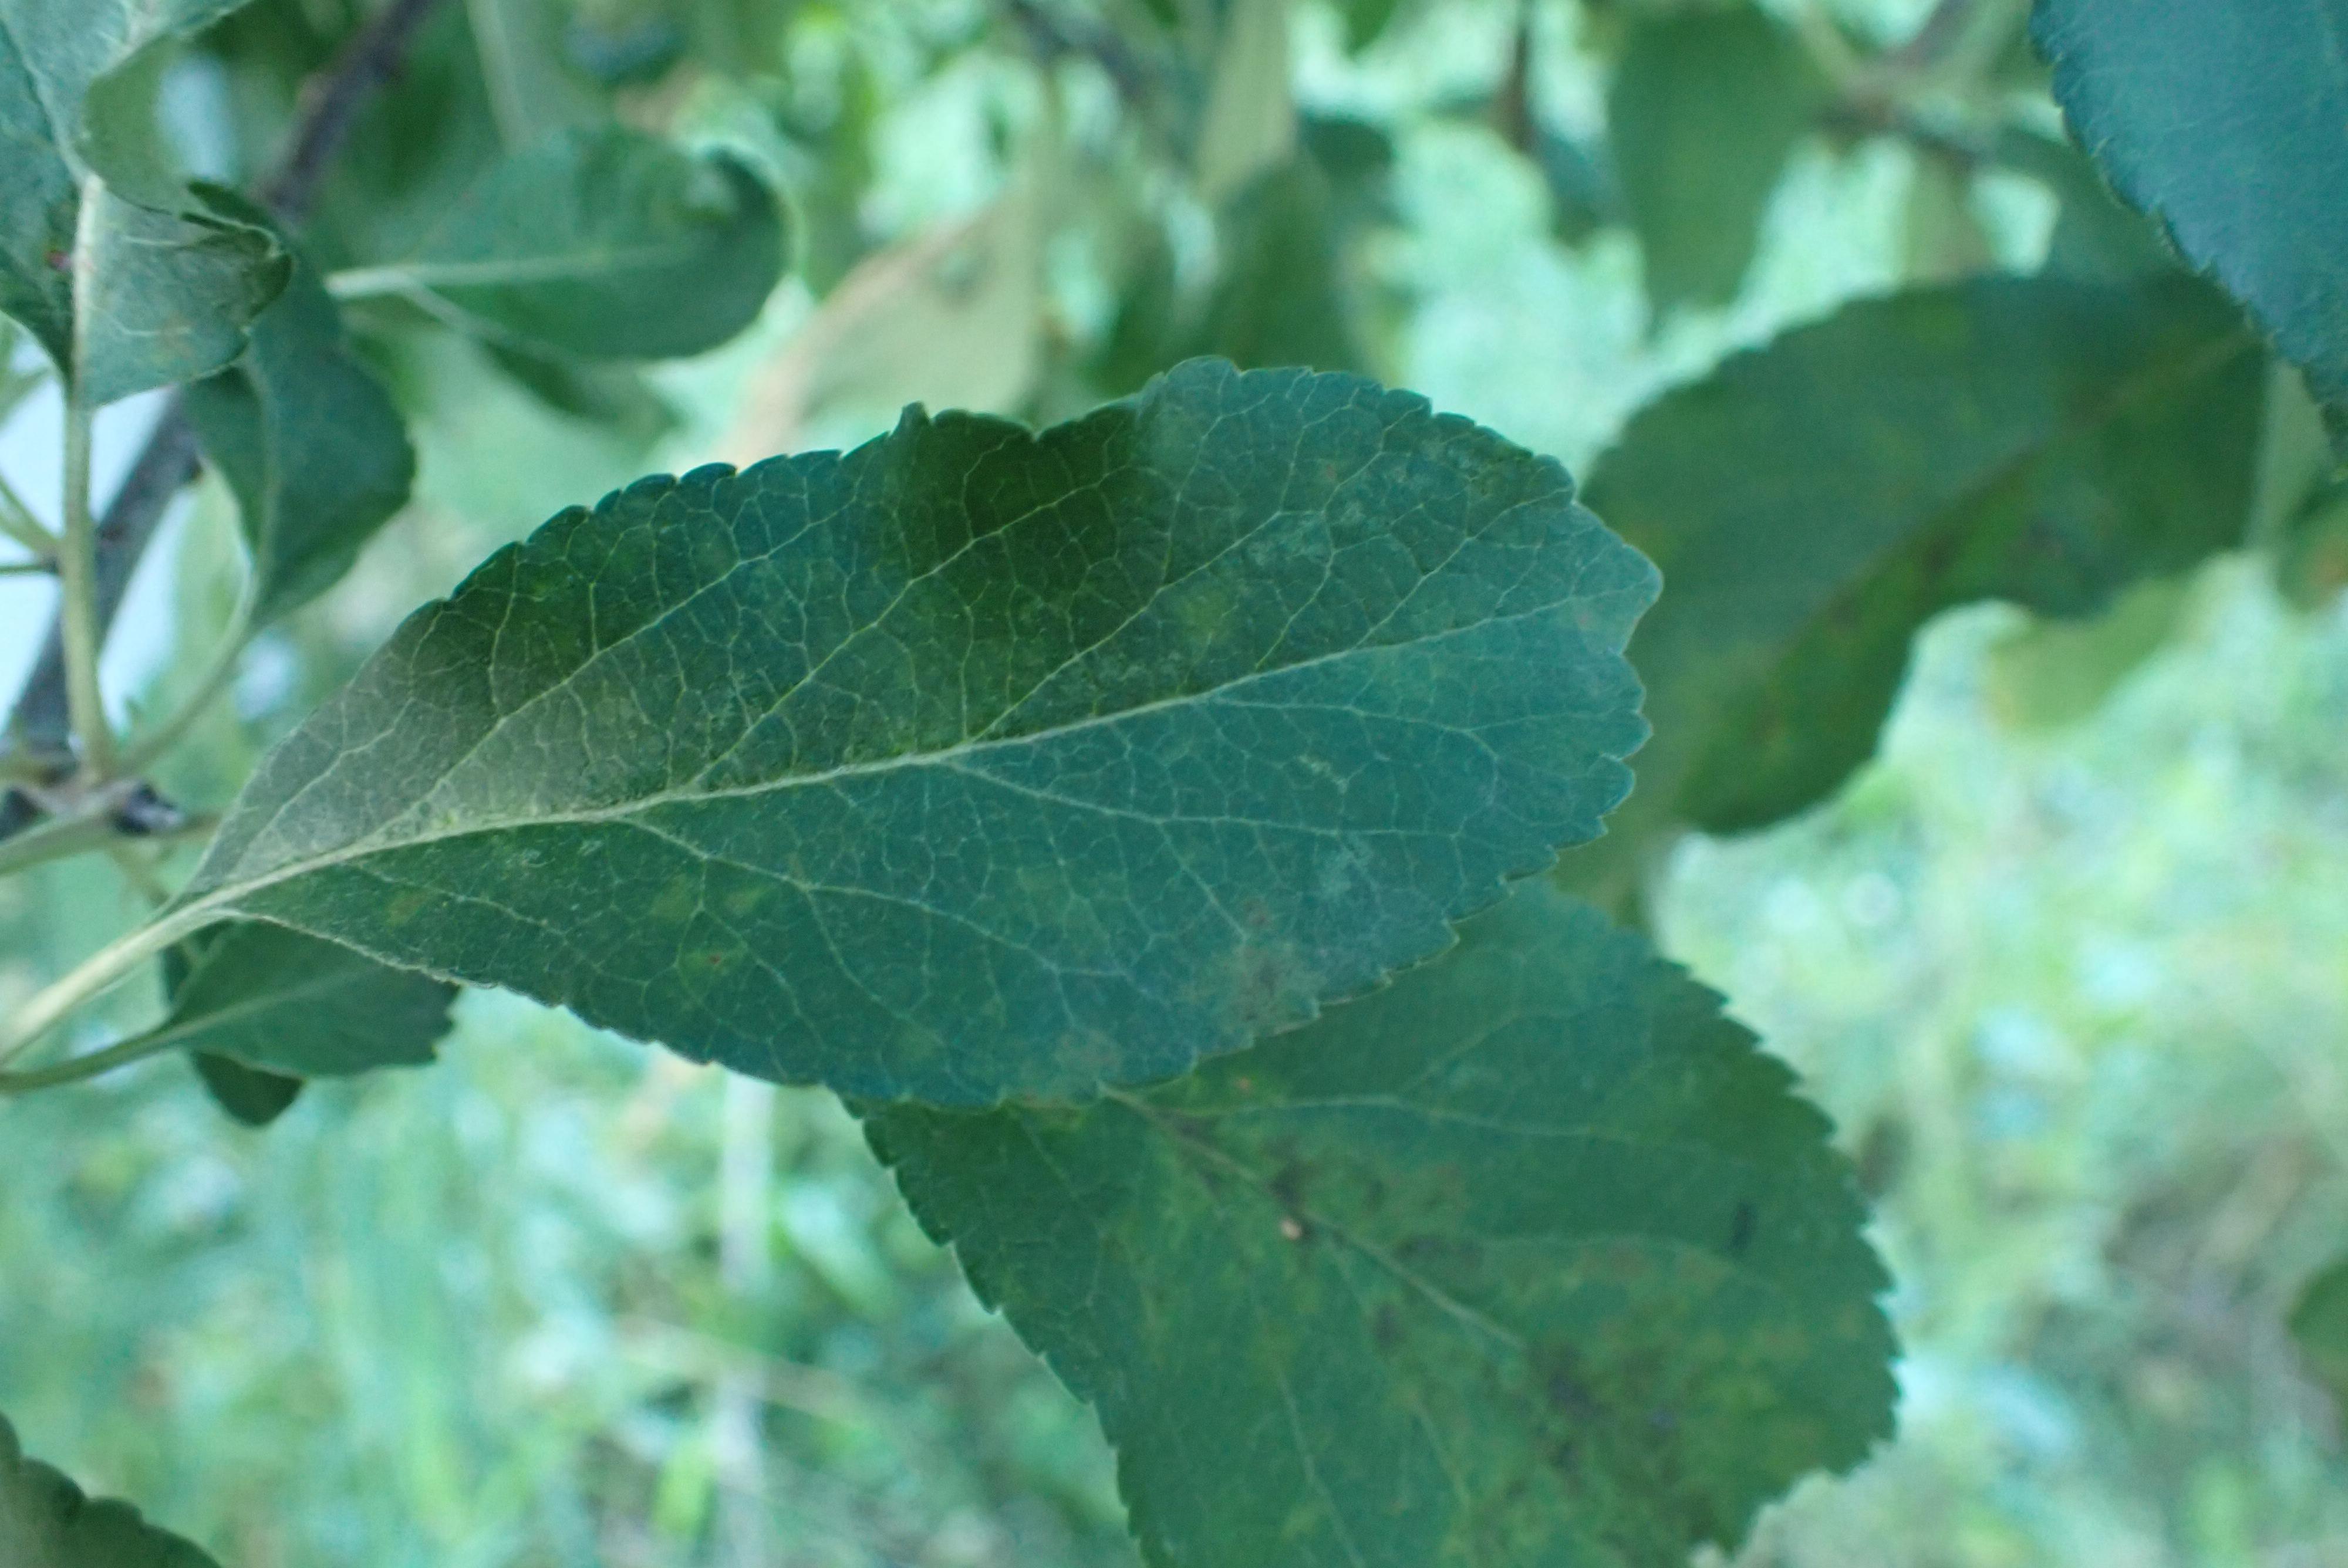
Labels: scab